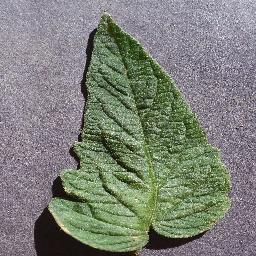
Label: Tomato___healthy